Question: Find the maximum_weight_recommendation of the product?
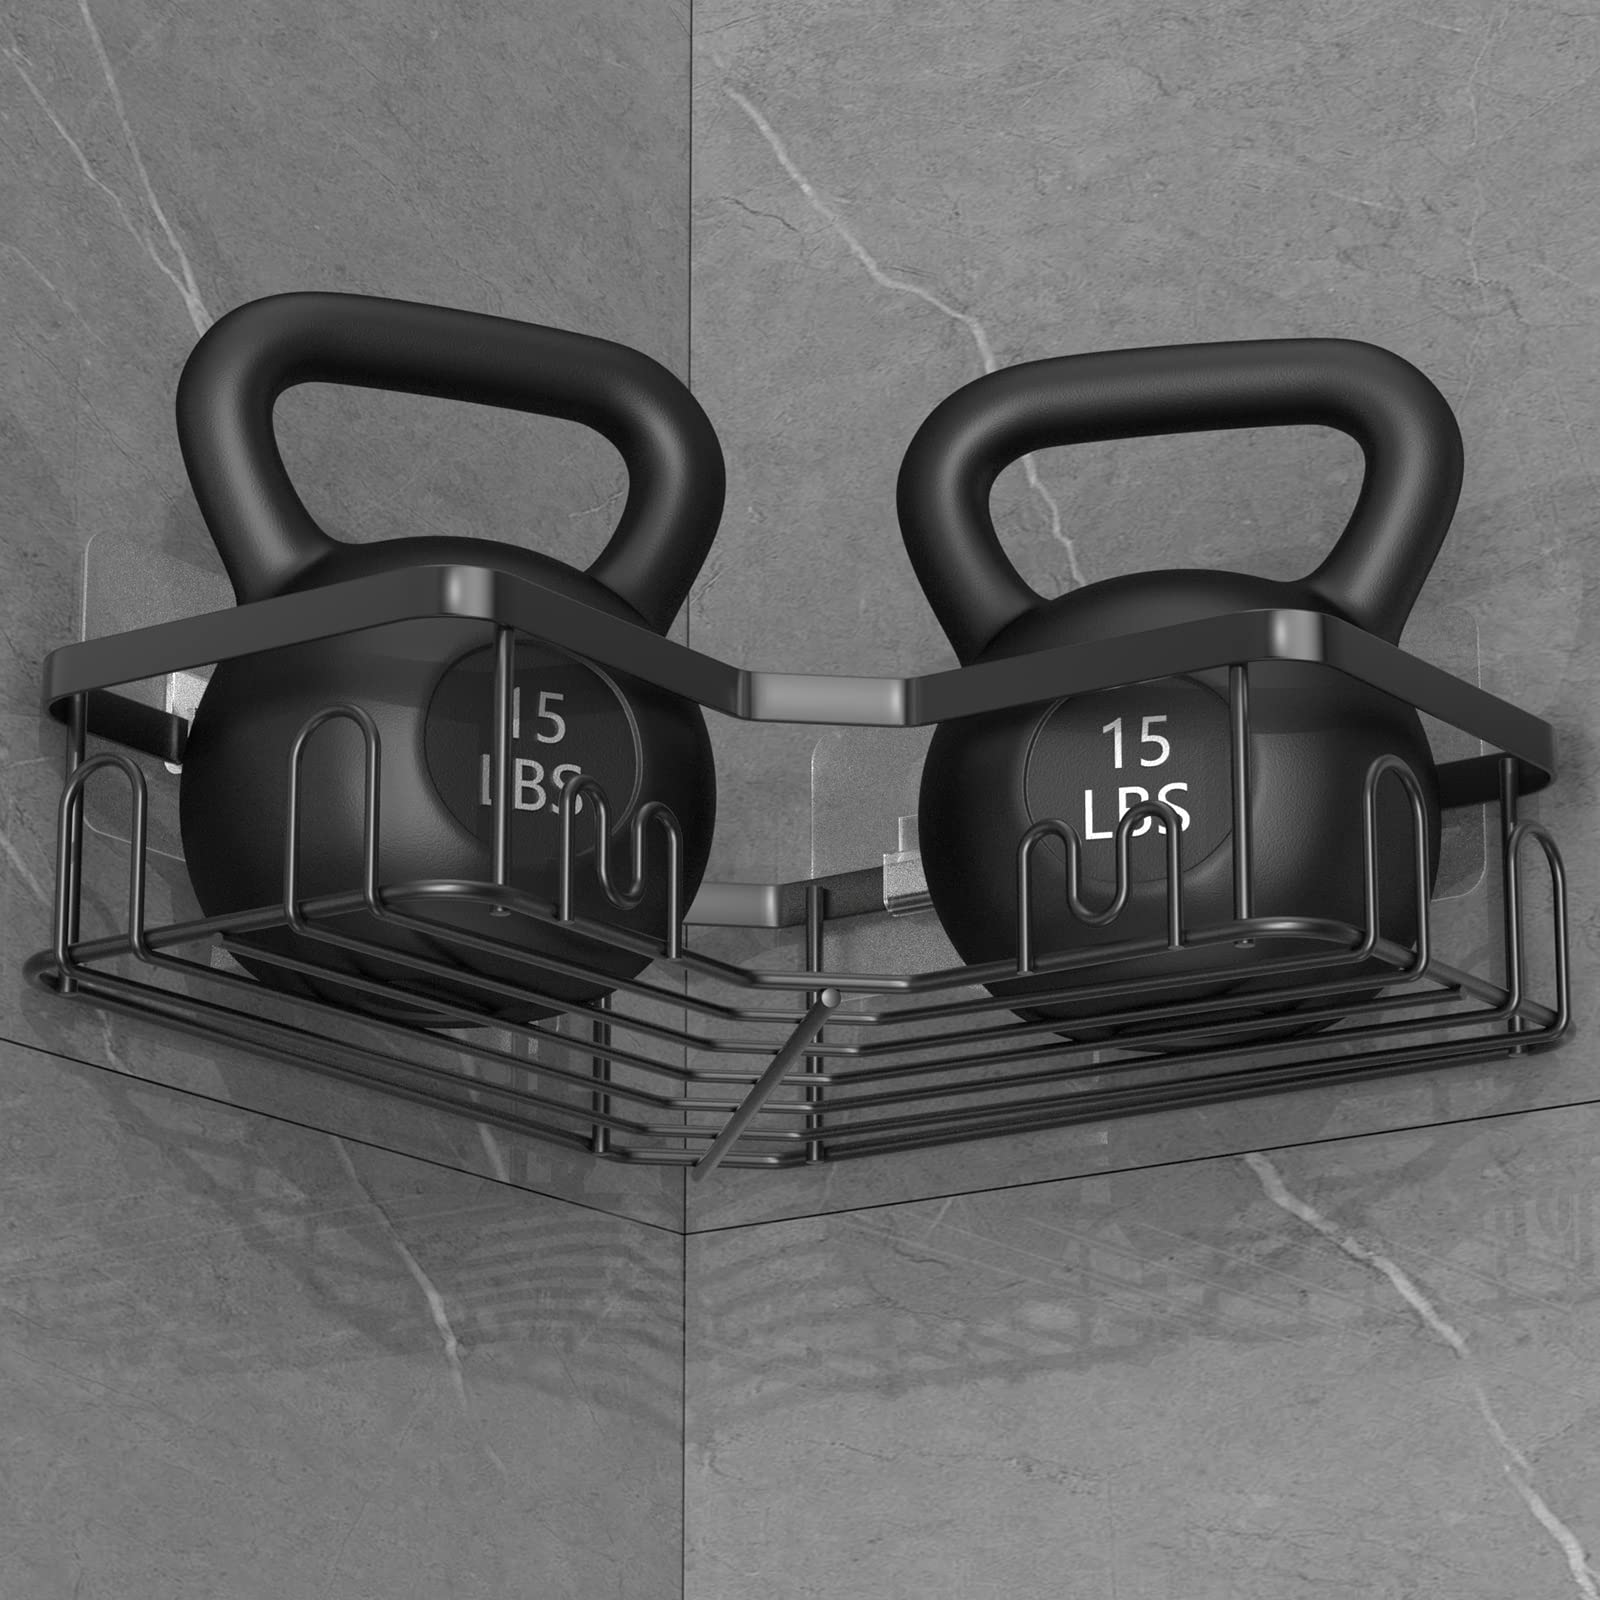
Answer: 15.0 pound